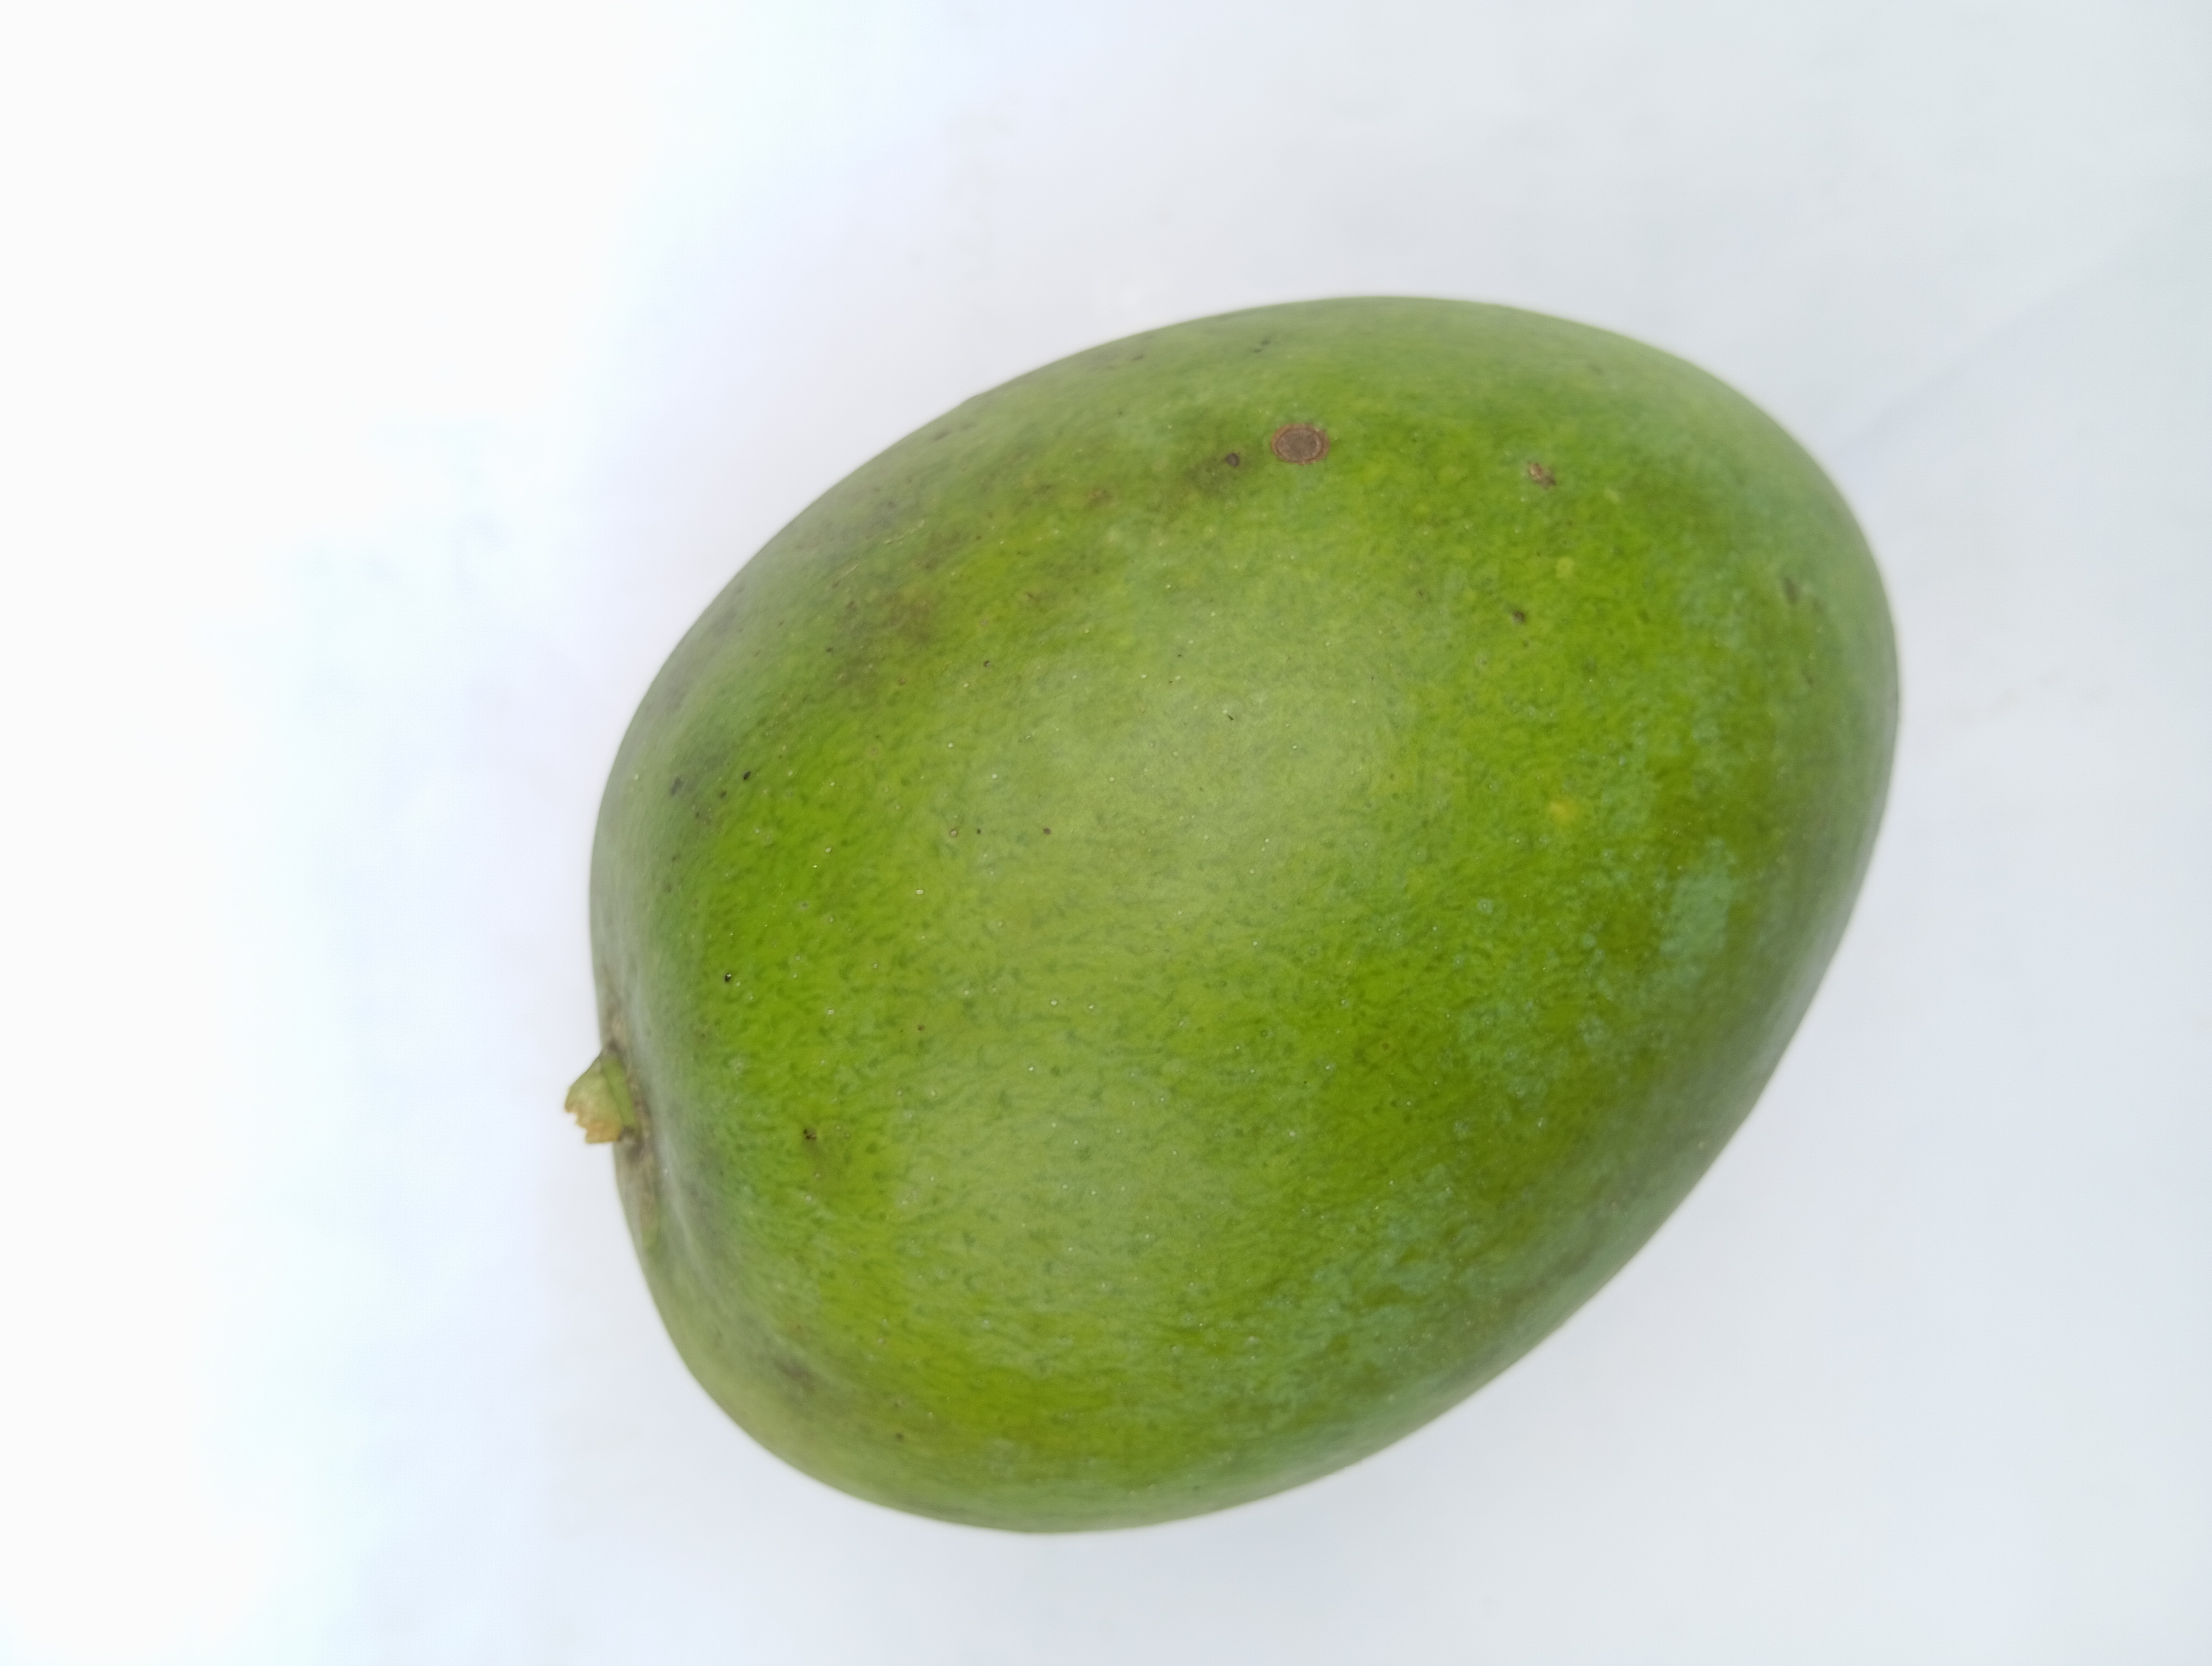
Mango variety: Harivanga